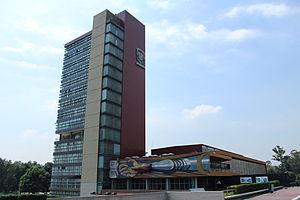
L'université nationale autonome du Mexique est une université publique mexicaine.